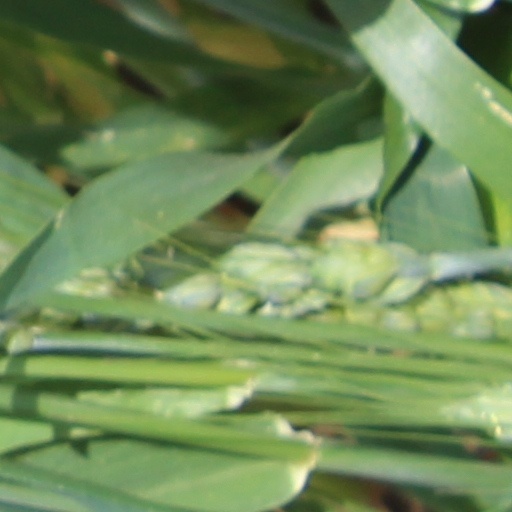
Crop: wheat